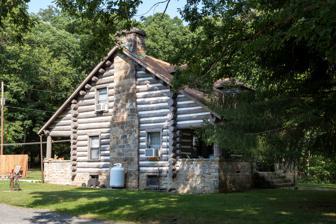
Building: Cooper's Rock State Forest Superintendent's House and Garage
Country: United States of America
Year built: 1938
Historic house in West Virginia, United States United States historic place Coopers Rock State Forest Superintendent's House and Garage U.S. National Register of Historic Places The house in 2015 Show map of West Virginia Show map of the United States Location Off Interstate 68 8 mi (13 km) east of Morgantown, near Morgantown, West Virginia Coordinates 39°39′38″N 79°46′53″W / 39.66056°N 79.78139°W / 39.66056; -79.78139 Area 6 acres (2.4 ha) Built 1938 Architect Civilian Conservation Corps Architectural style NPS Rustic MPS Coopers Rock State Forest MPS NRHP reference No. 91000546 Added to NRHP May 15, 1991 Cooper's Rock State Forest Superintendent's House and Garage is a historic home and garage located at Cooper's Rock State Forest near Morgantown , Monongalia County, West Virginia . The house was built between 1938 and 1940, and is a two-story, symmetrical log building, measuring 35 feet by 43 feet. Also on the property is a contributing garage also of log construction. Both buildings were built by the Civilian Conservation Corps , CCC camp number 3527, Camp Rhododendron . It was listed on the National Register of Historic Places in 1991. The Superintendent's House was heavily damaged by a fire on April 7, 2017. References